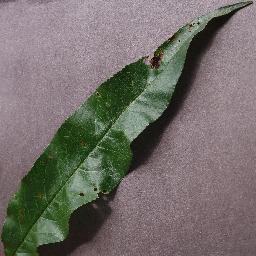
Label: Peach___Bacterial_spot